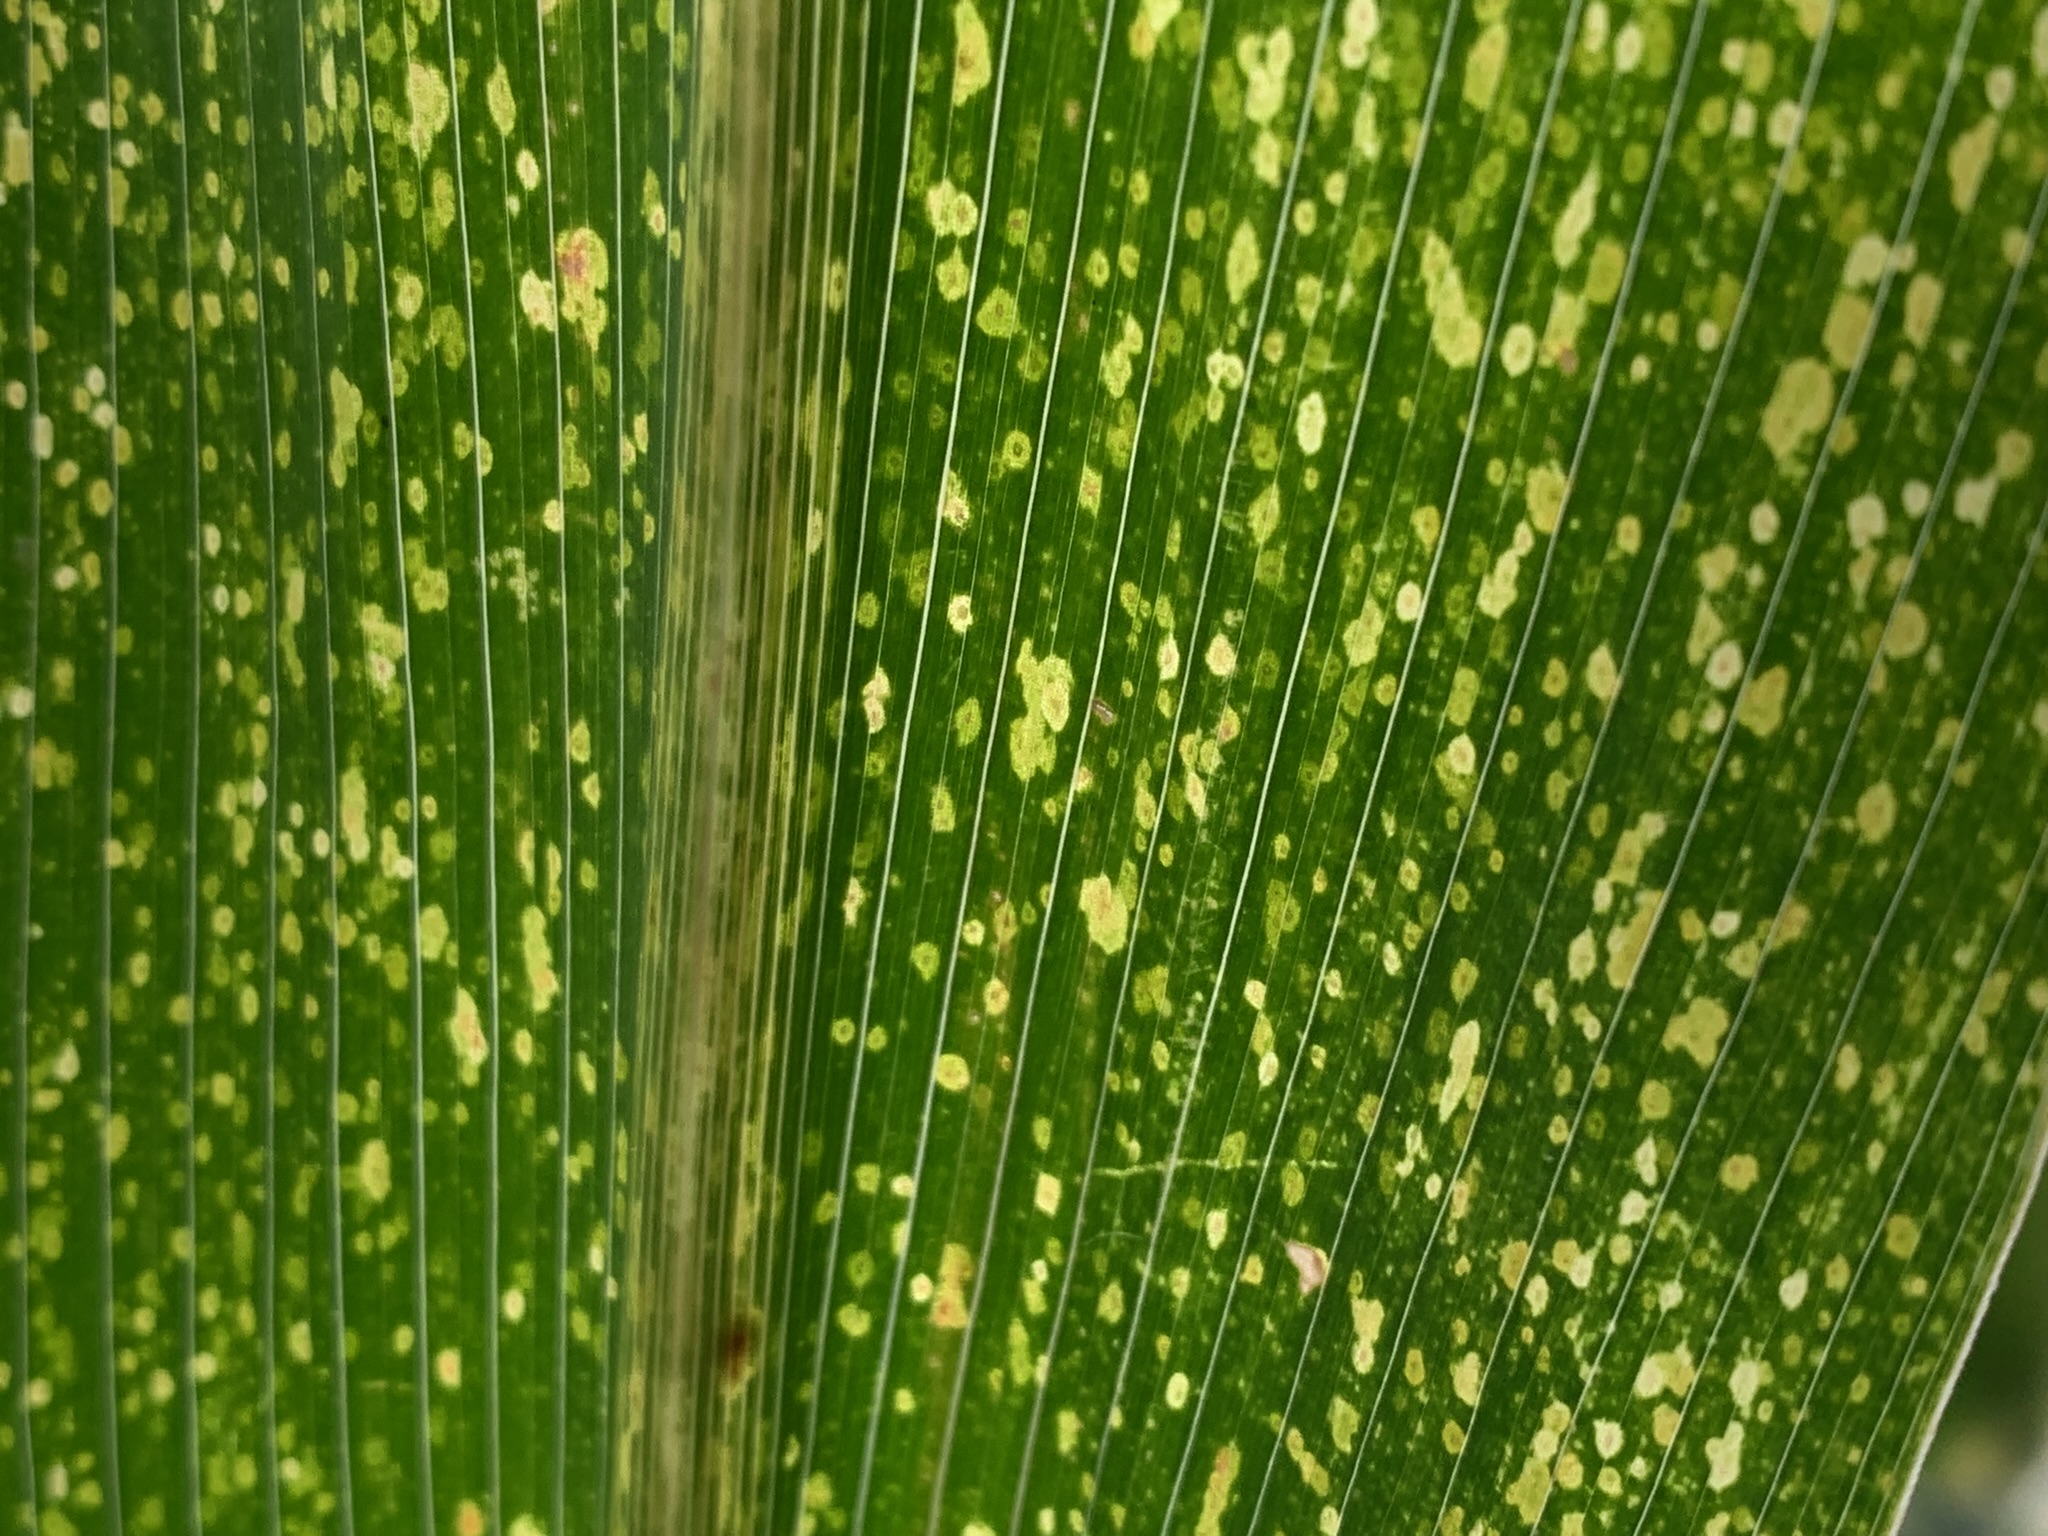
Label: MLN